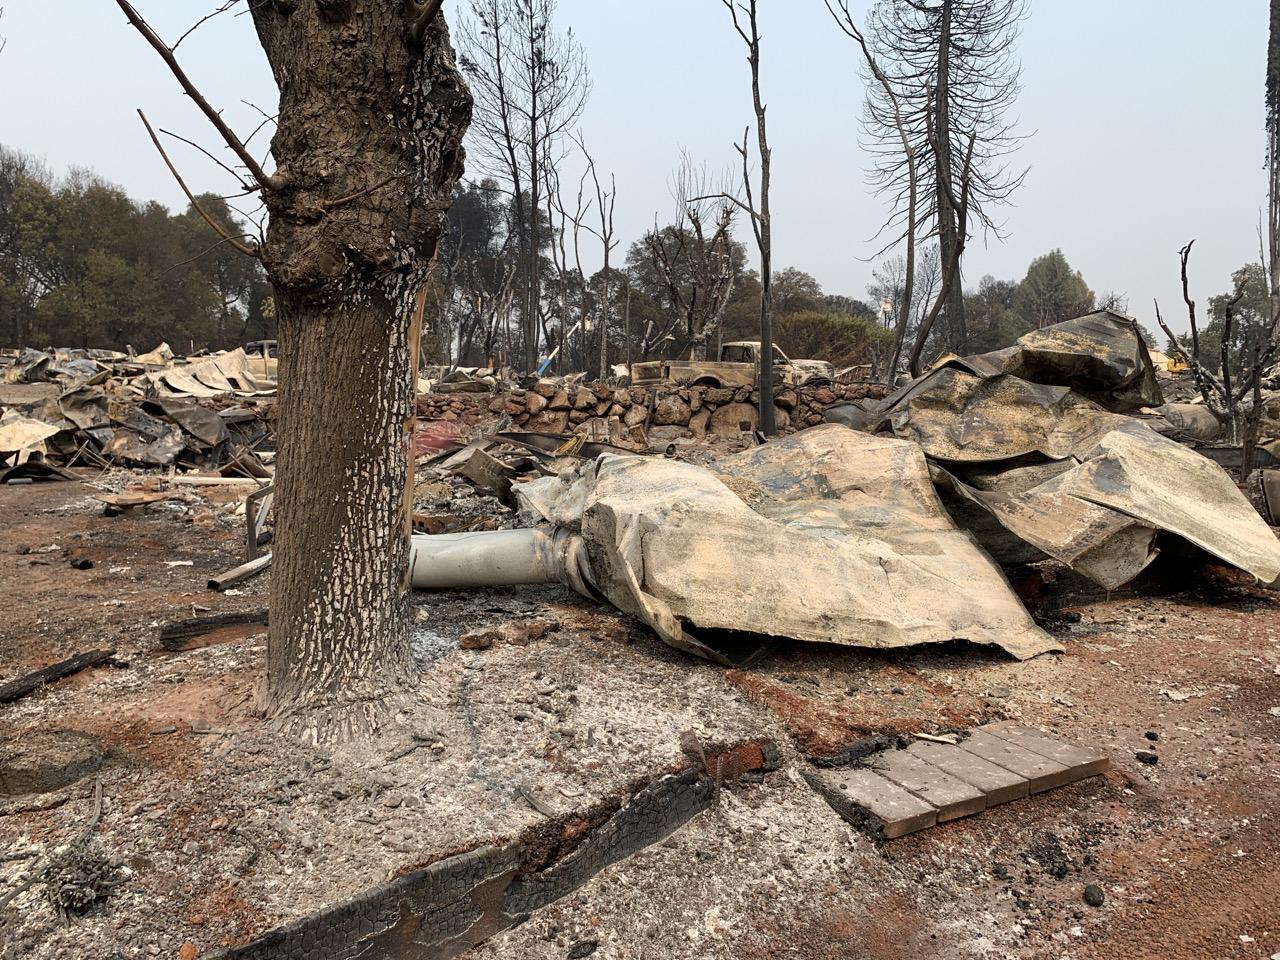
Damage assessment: destroyed